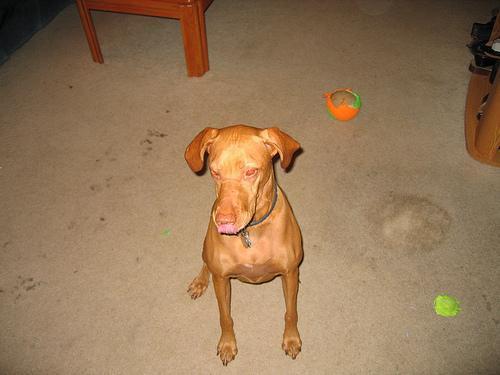
vizsla